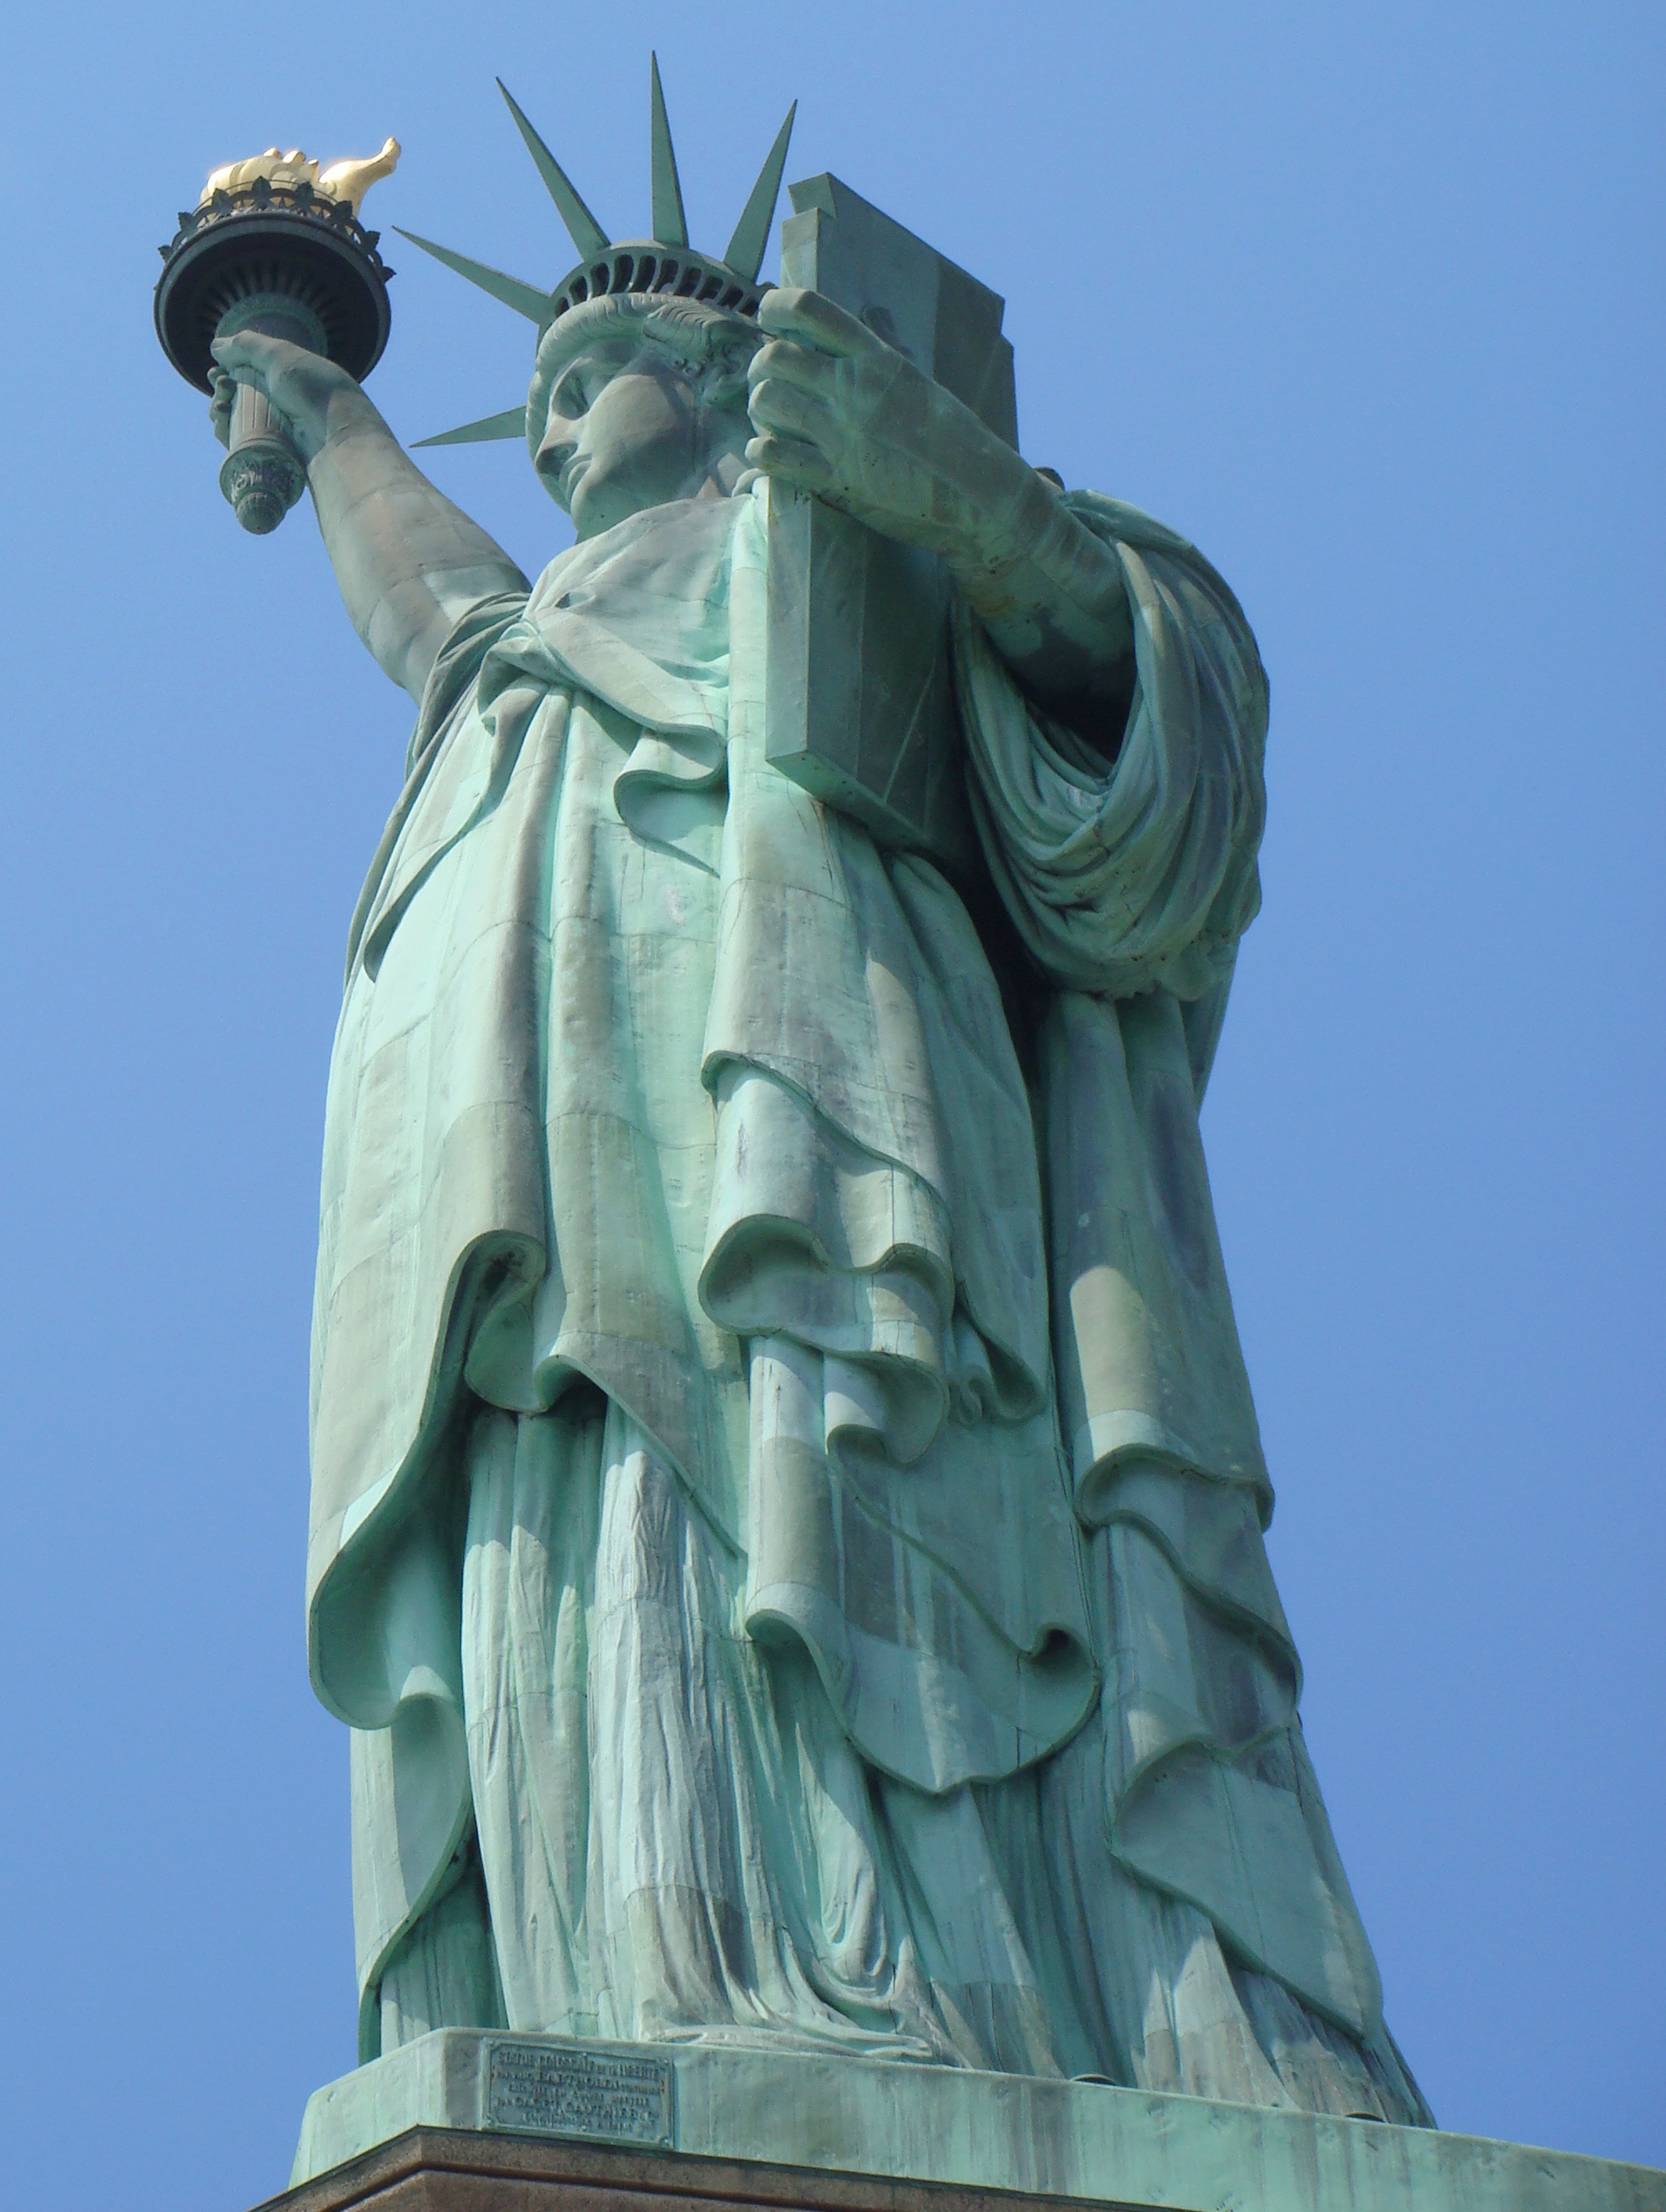
manhattan, new york city, monument, statue, statue of liberty, america, landmark, freedom, artwork, united states, sculpture, art, temple, carving, ancient history